Mole Creek

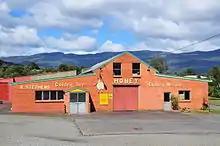
R Stephens honey factory

Robert Stephens had kept bees as a hobby. After he returned from service in World War I he continued his interest. He opened a commercial honey production facility in Mole Creek in 1918. By 1923 the factory had 50 hives and was selling honey under the Golden Bee brand. Since 1951 it has concentrated on leatherwood honey. Each year hives are transported to Tasmania's west coast to make honey with the distinctive flavour of leatherwood ("Eucryphia lucida" and "Eucryphia milliganii"). The Factory and Apiary are provisionally registered on the Tasmanian Heritage Register. It has operated on the same site since operations began; the oldest building is a c.1920 timber cottage and the prominent façade that faces the main road dates from the 1970s. The factory is run by Stephen's decedents using the "Golden Bee" label introduced in 1930 and the "Golden Nectar" label for leatherwood honey introduced 1951. As of 2010 it was producing of honey each year and approximately 35% of all Tasmanian honey.